Grigor Cilka

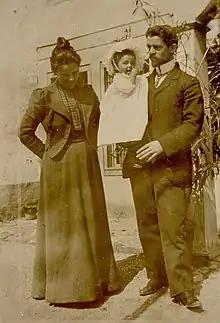
Grigor Cilka with wife Katerina Cilka and daughter Eleni

Grigor M. Cilka (1875-1919) was an Albanian Protestant reverend and missionary. In the height of the Albanian National Awakening he became a teacher at the first Albanian school for girls in Korçë. His wife Katerina was kidnapped during the Miss Stone Affair.